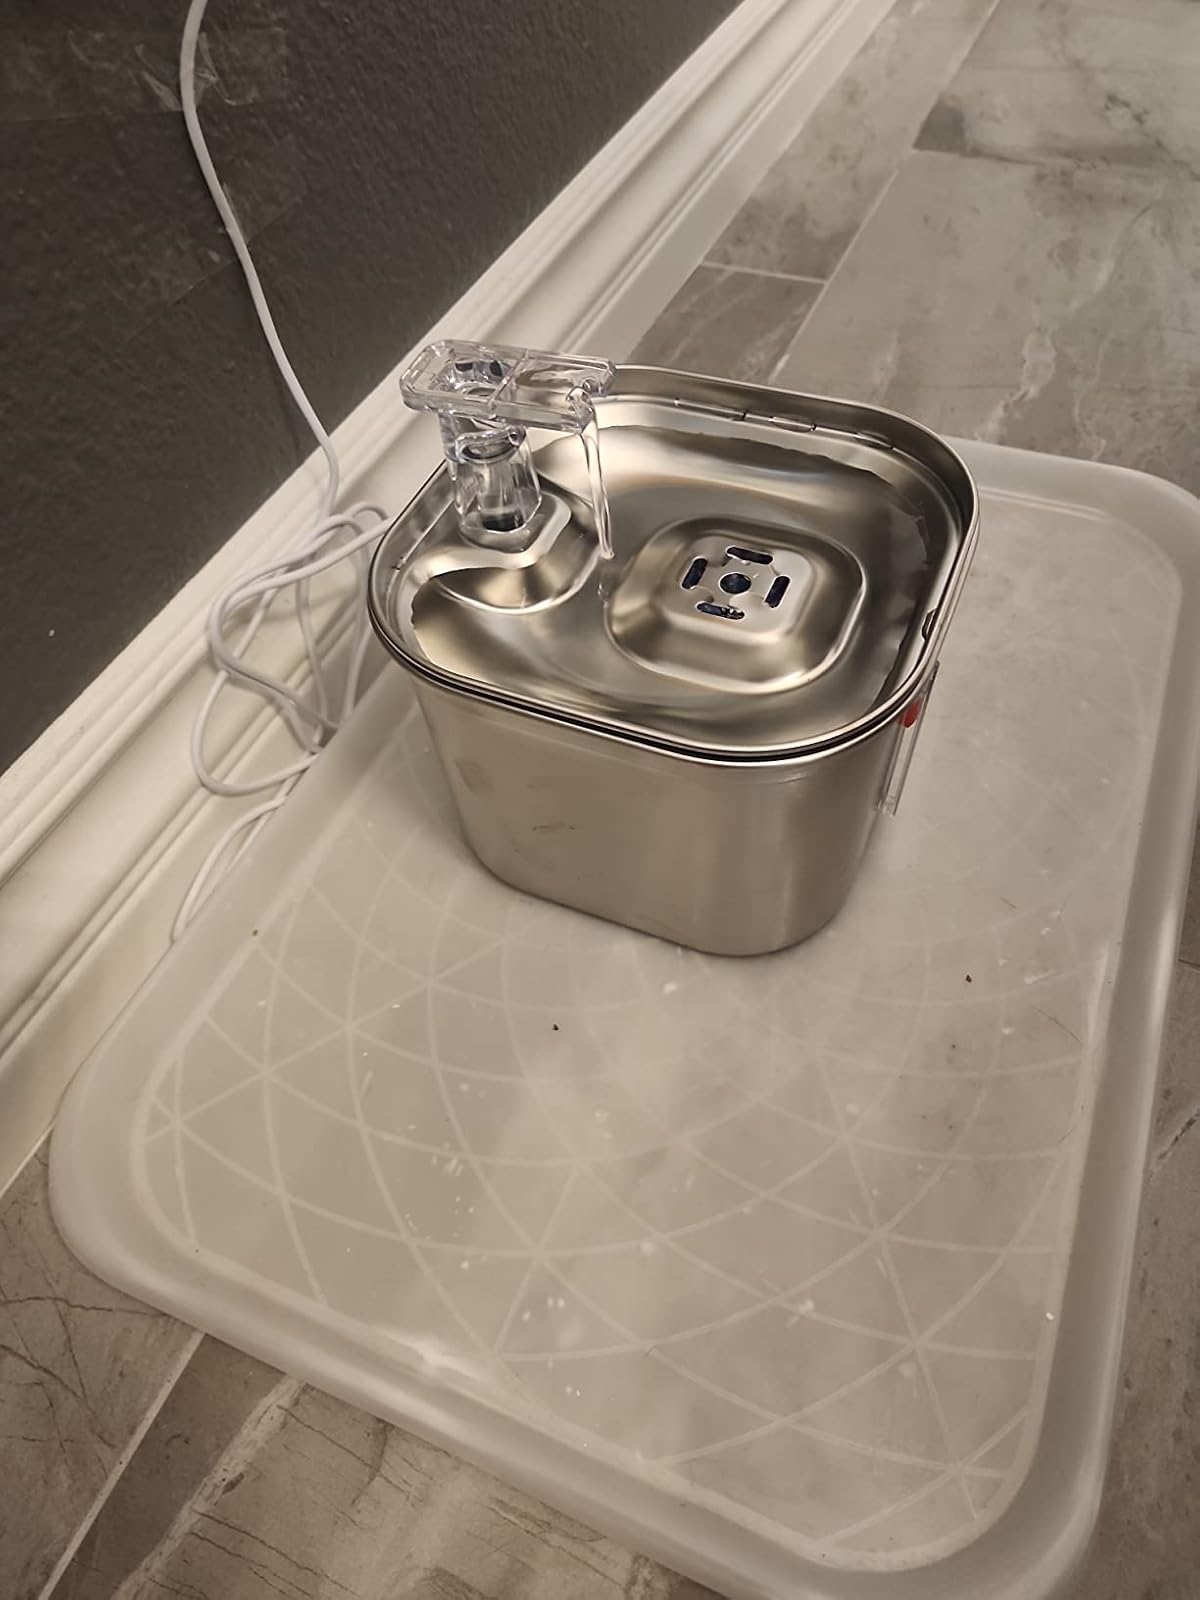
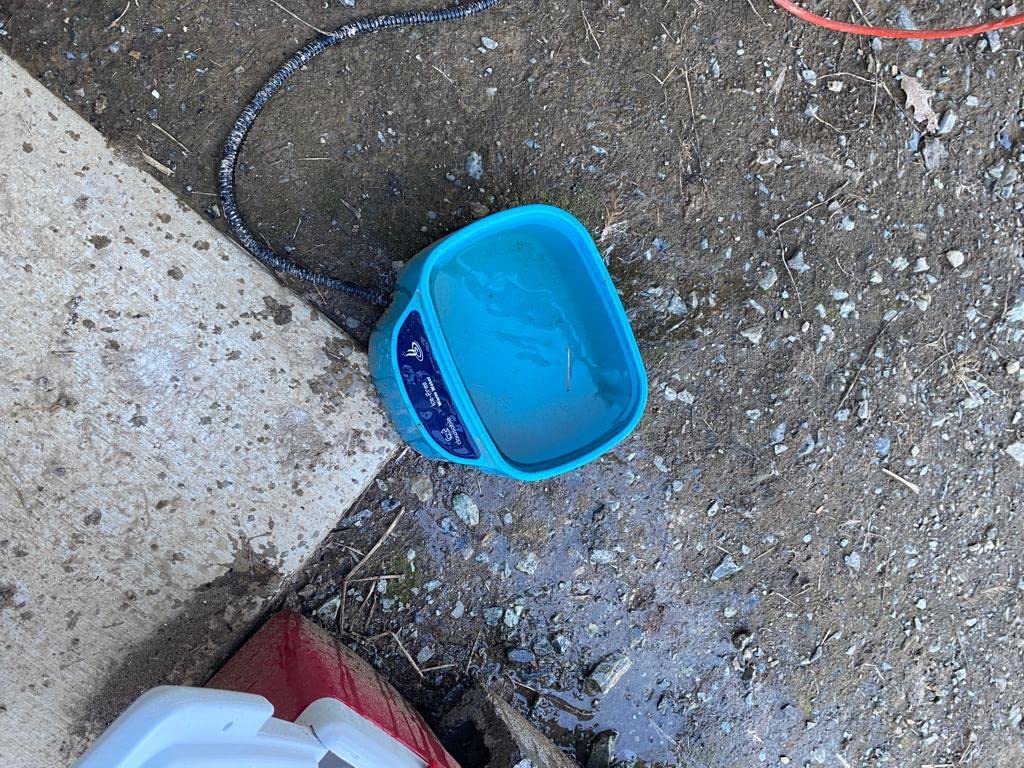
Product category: items_bowl
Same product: no